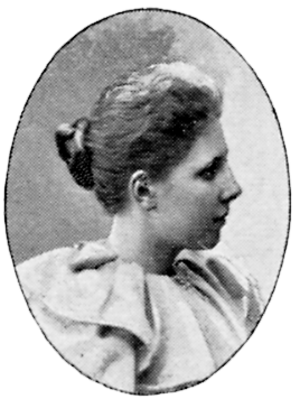
Elsa Beskow
Elsa Beskow var en svensk forfatter af børnebøger, som hun selv illustrerede.